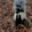
Label: skunk